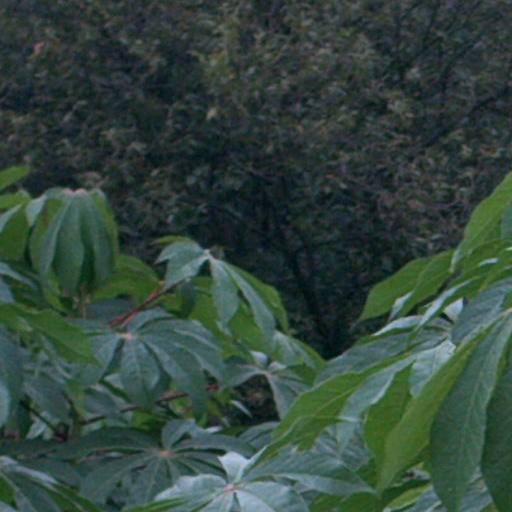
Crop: cassava